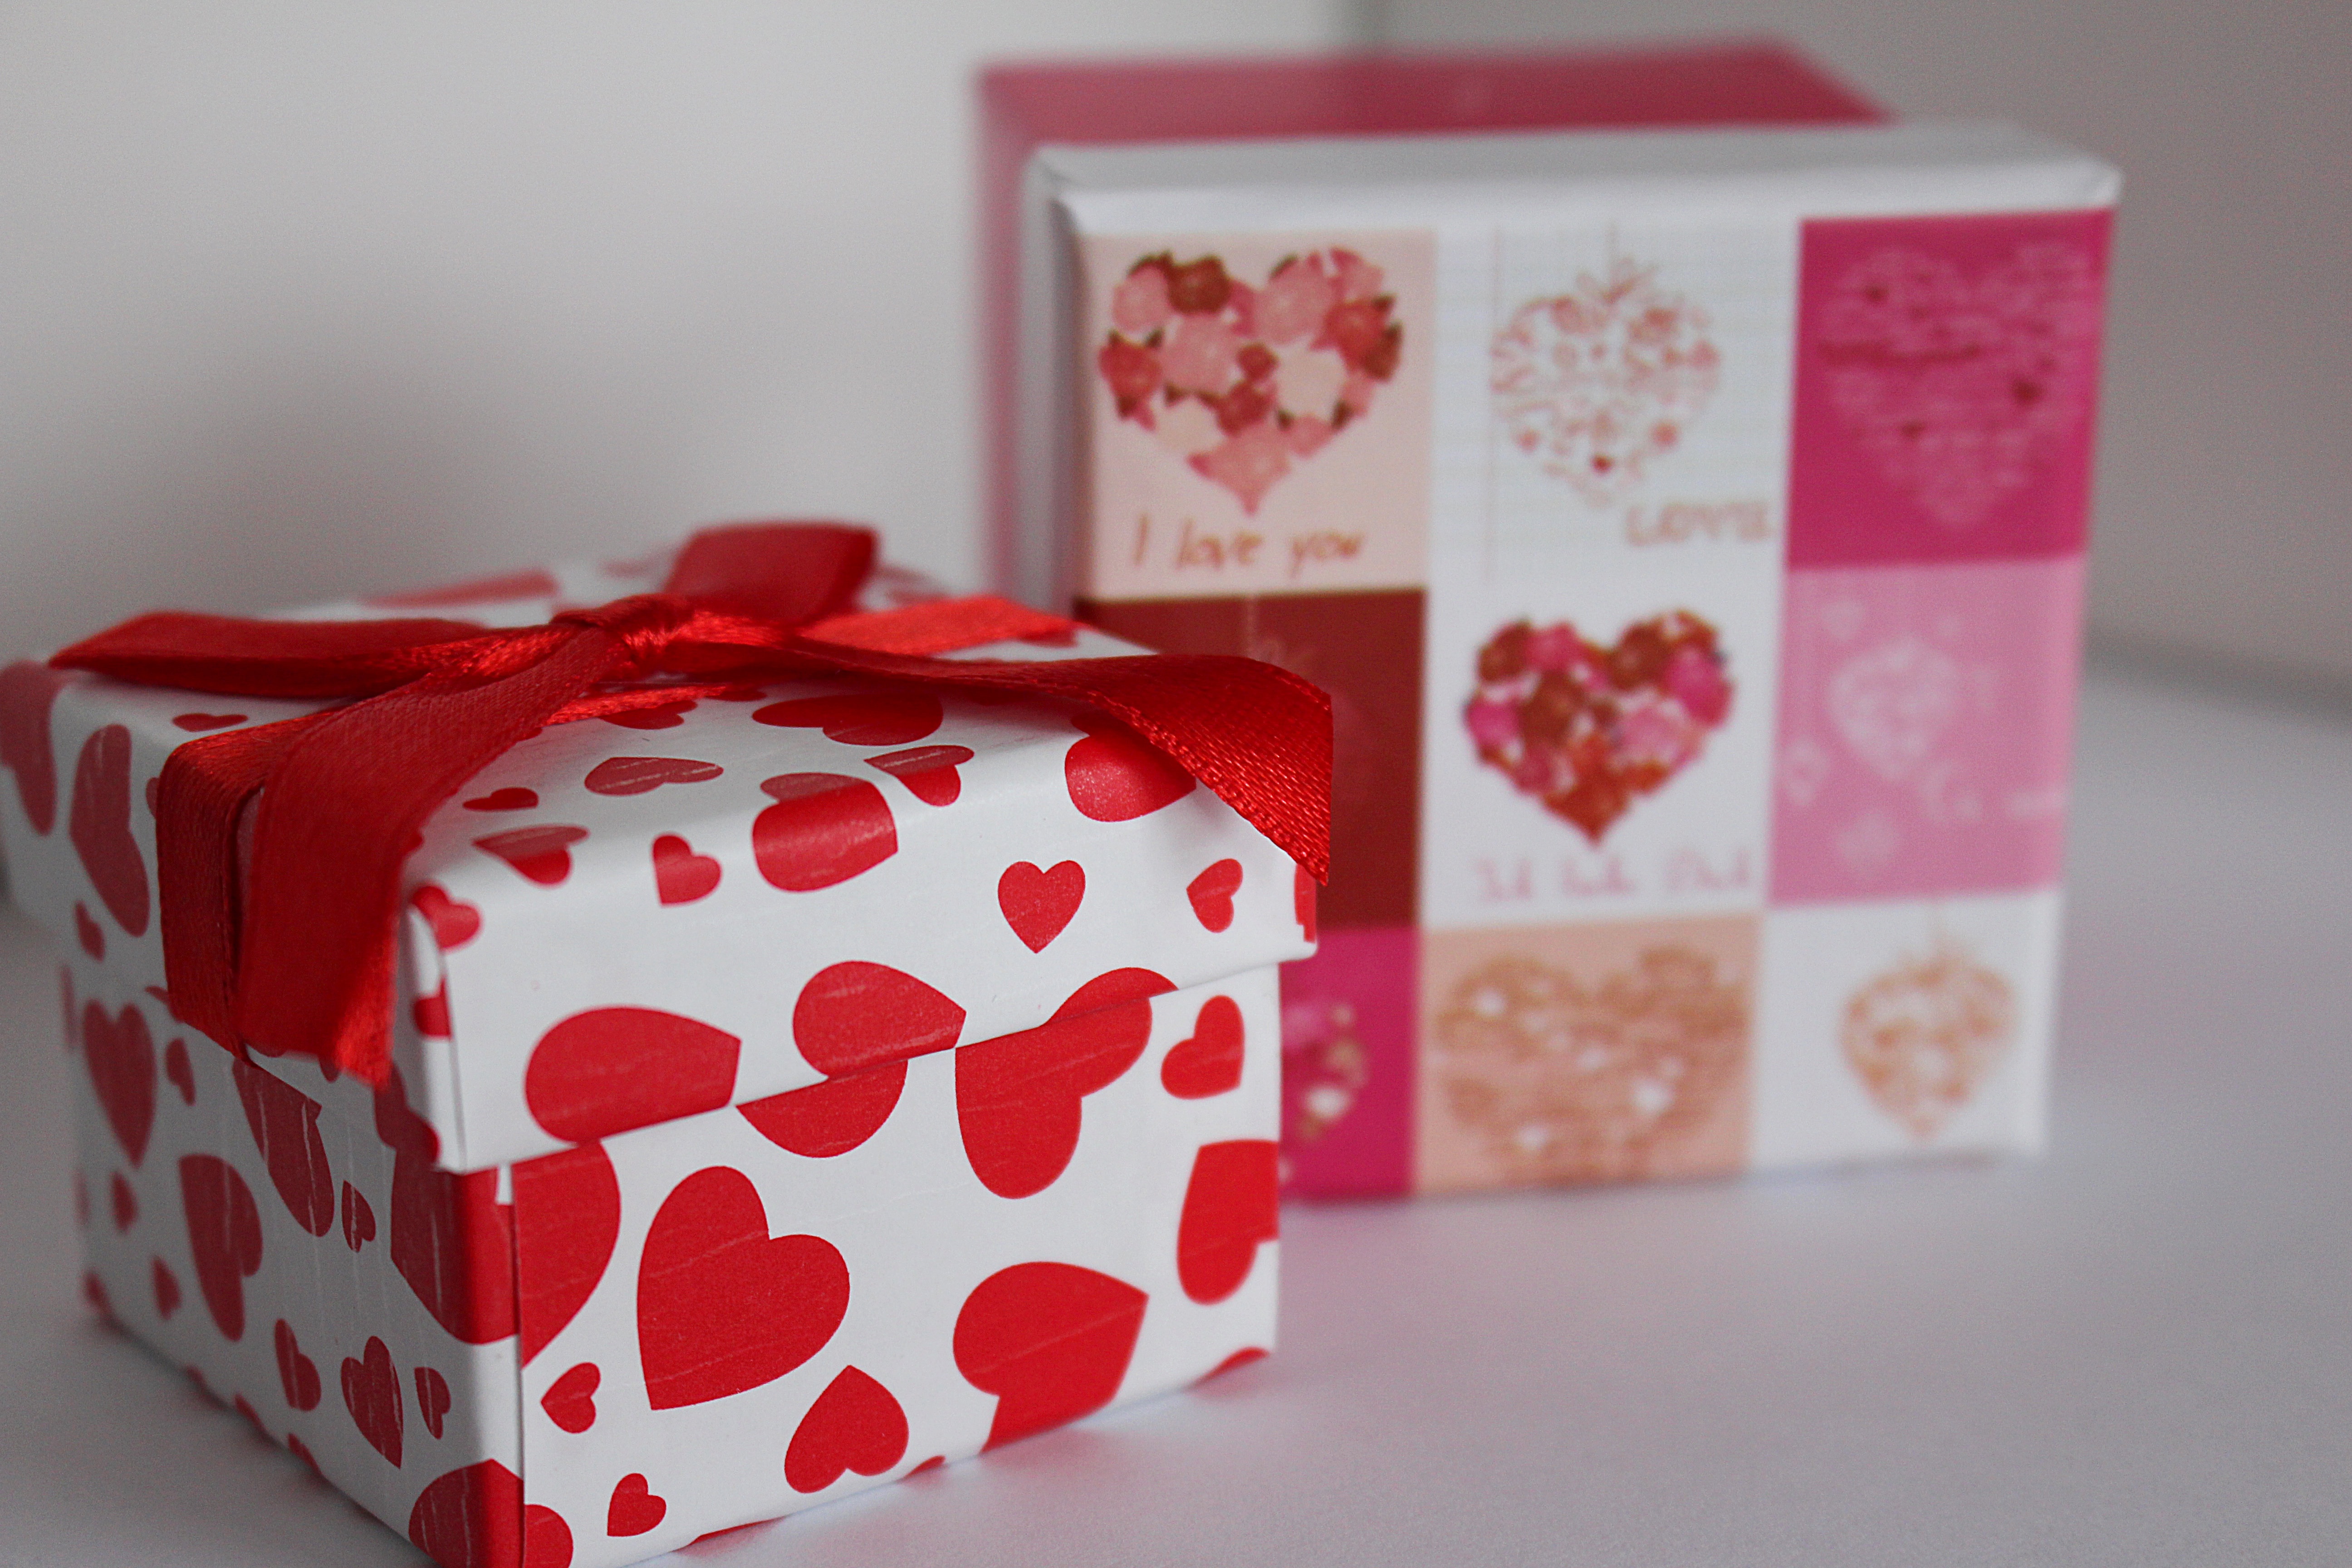
flower, love, gift, pattern, red, pink, art, games, give, valentine's day, gift box, valentine's gift